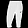
Label: Trouser